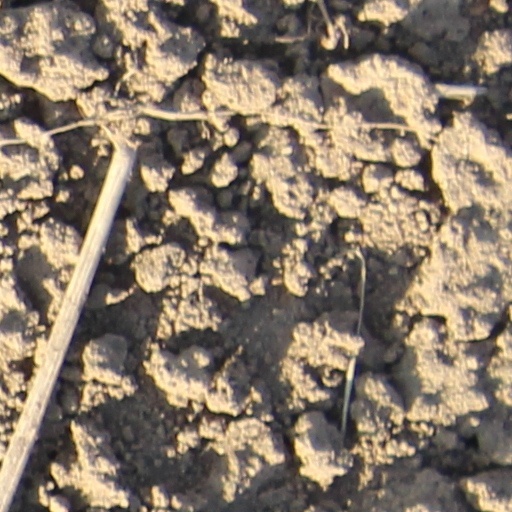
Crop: wheat